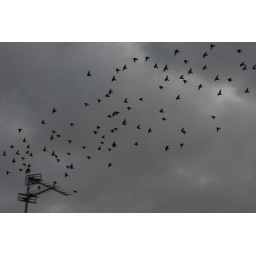
A flock of starlings flying around taken from my window